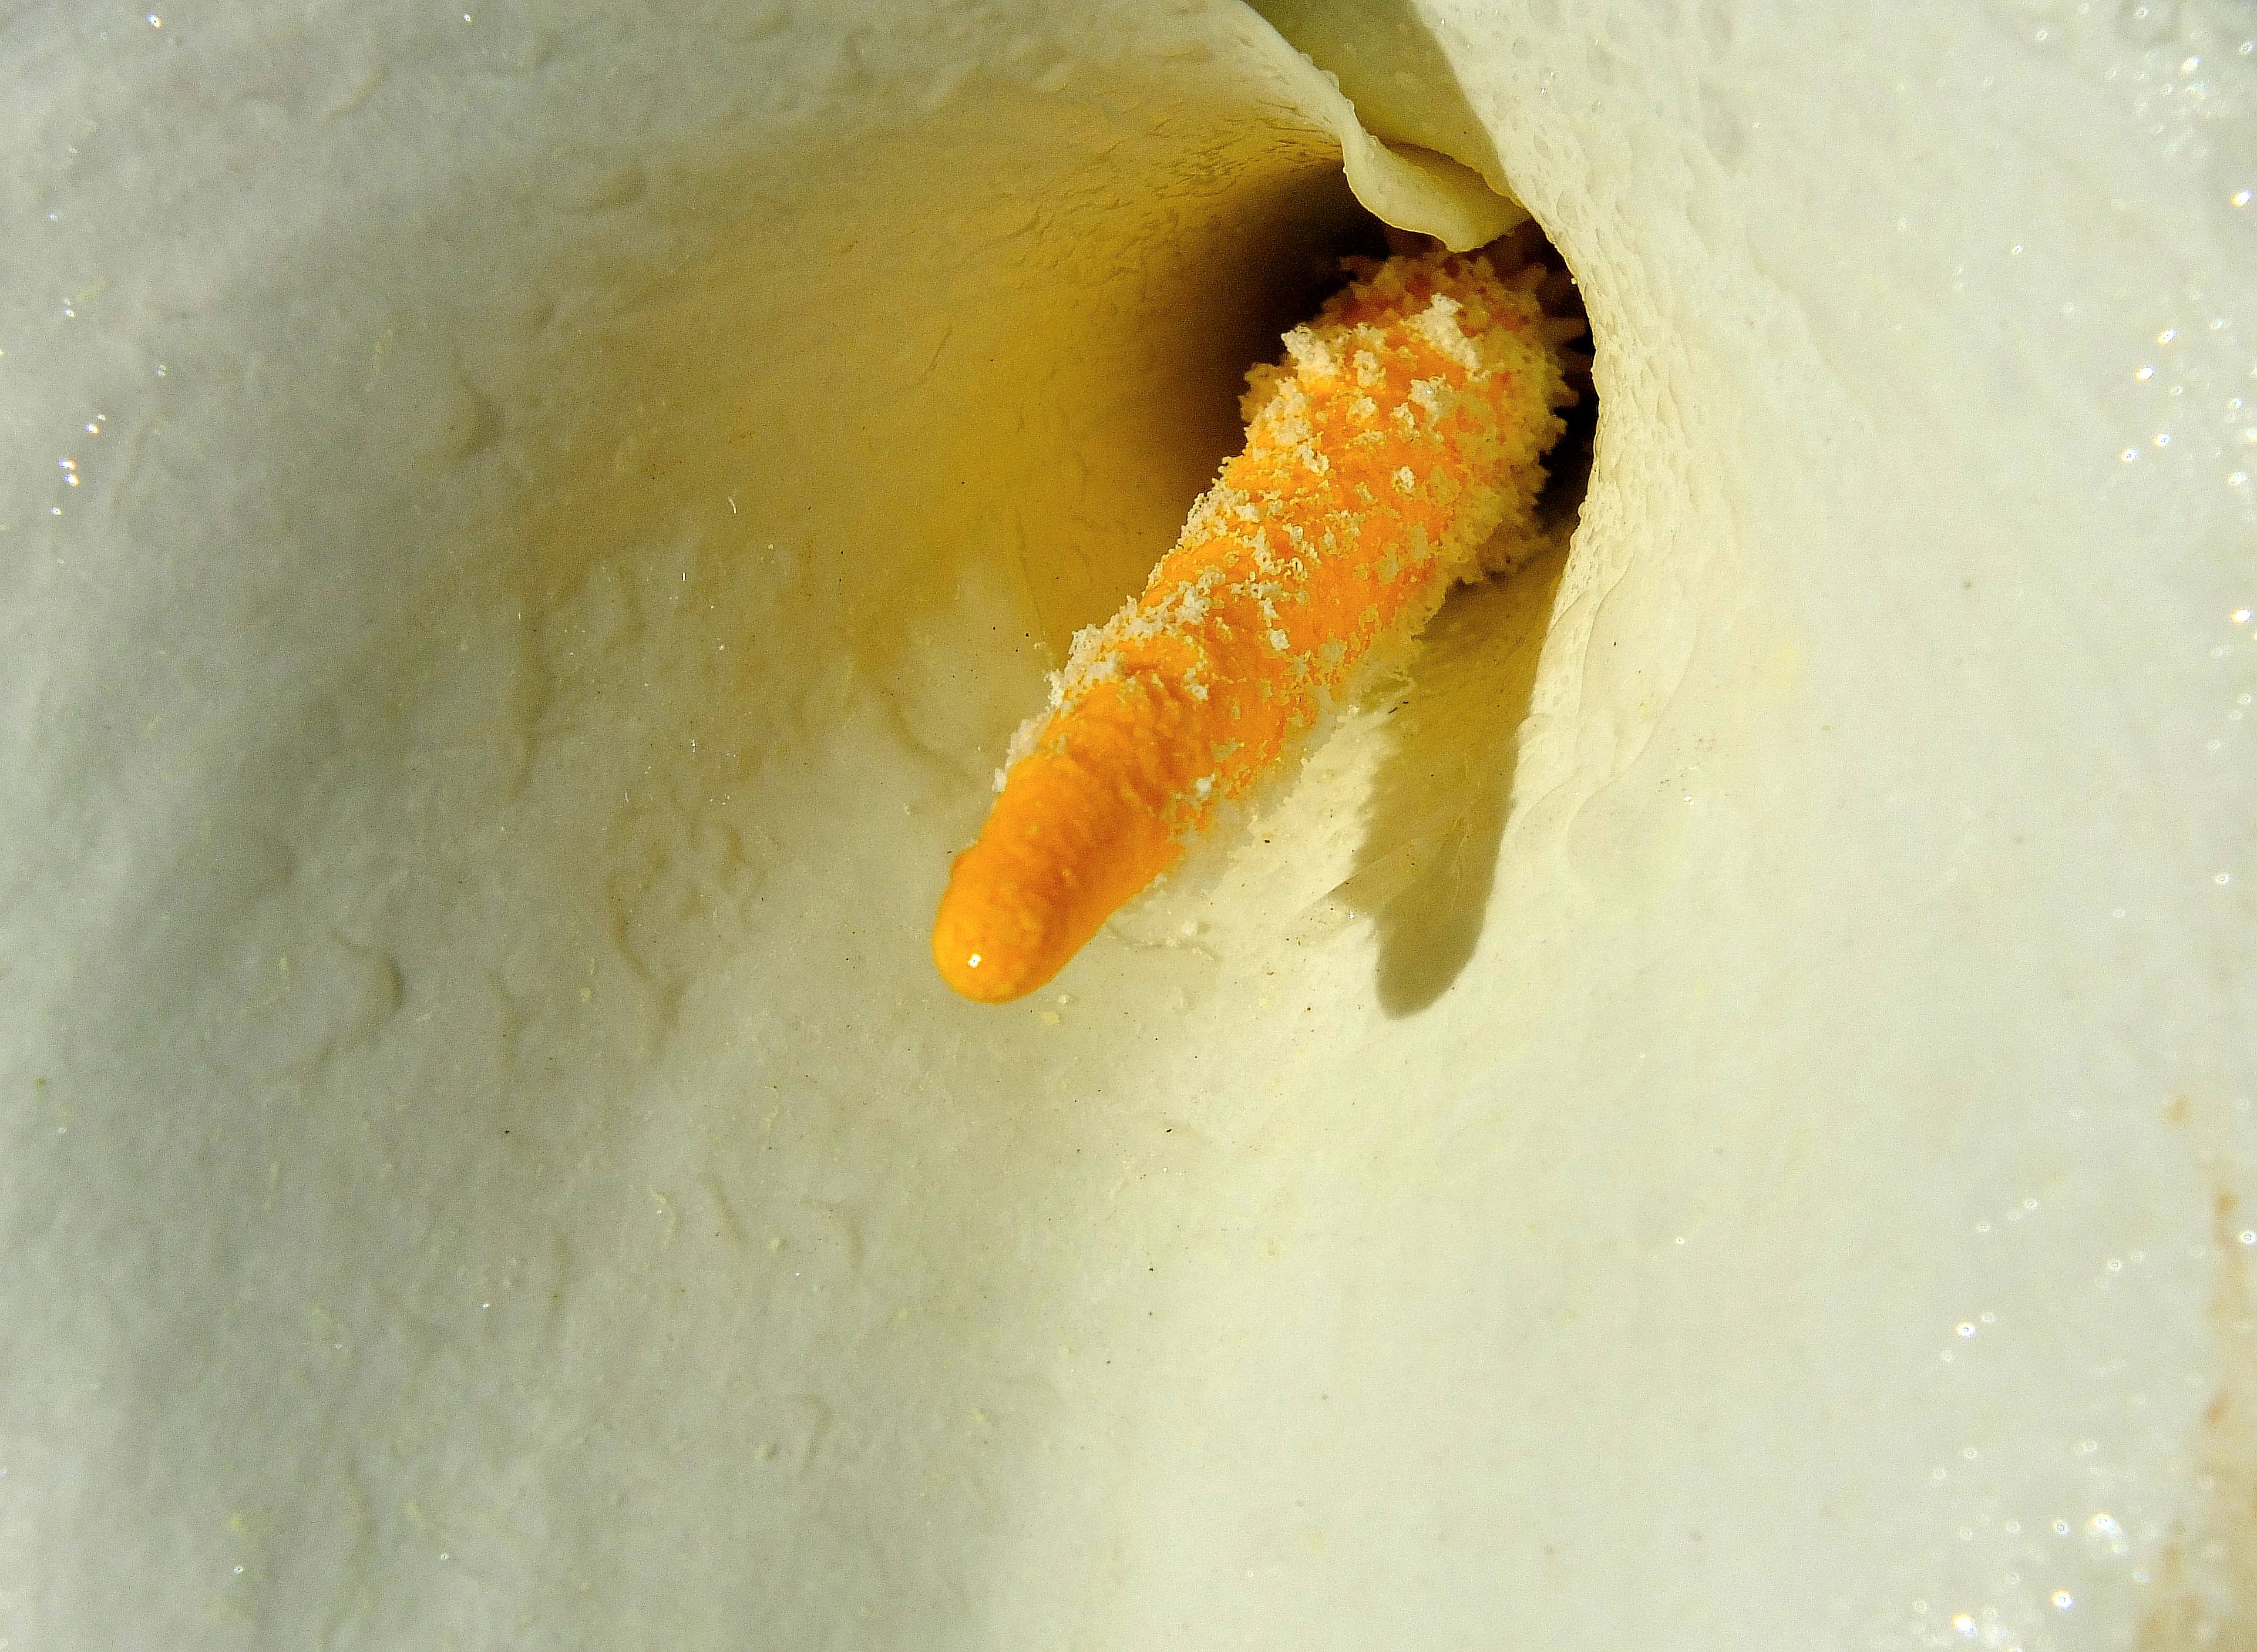
hand, nature, food, produce, insect, macro, yellow, invertebrate, flowers, close up, naturaleza, flores, ggl1, gaby1, fujifilmxs1, macro photography